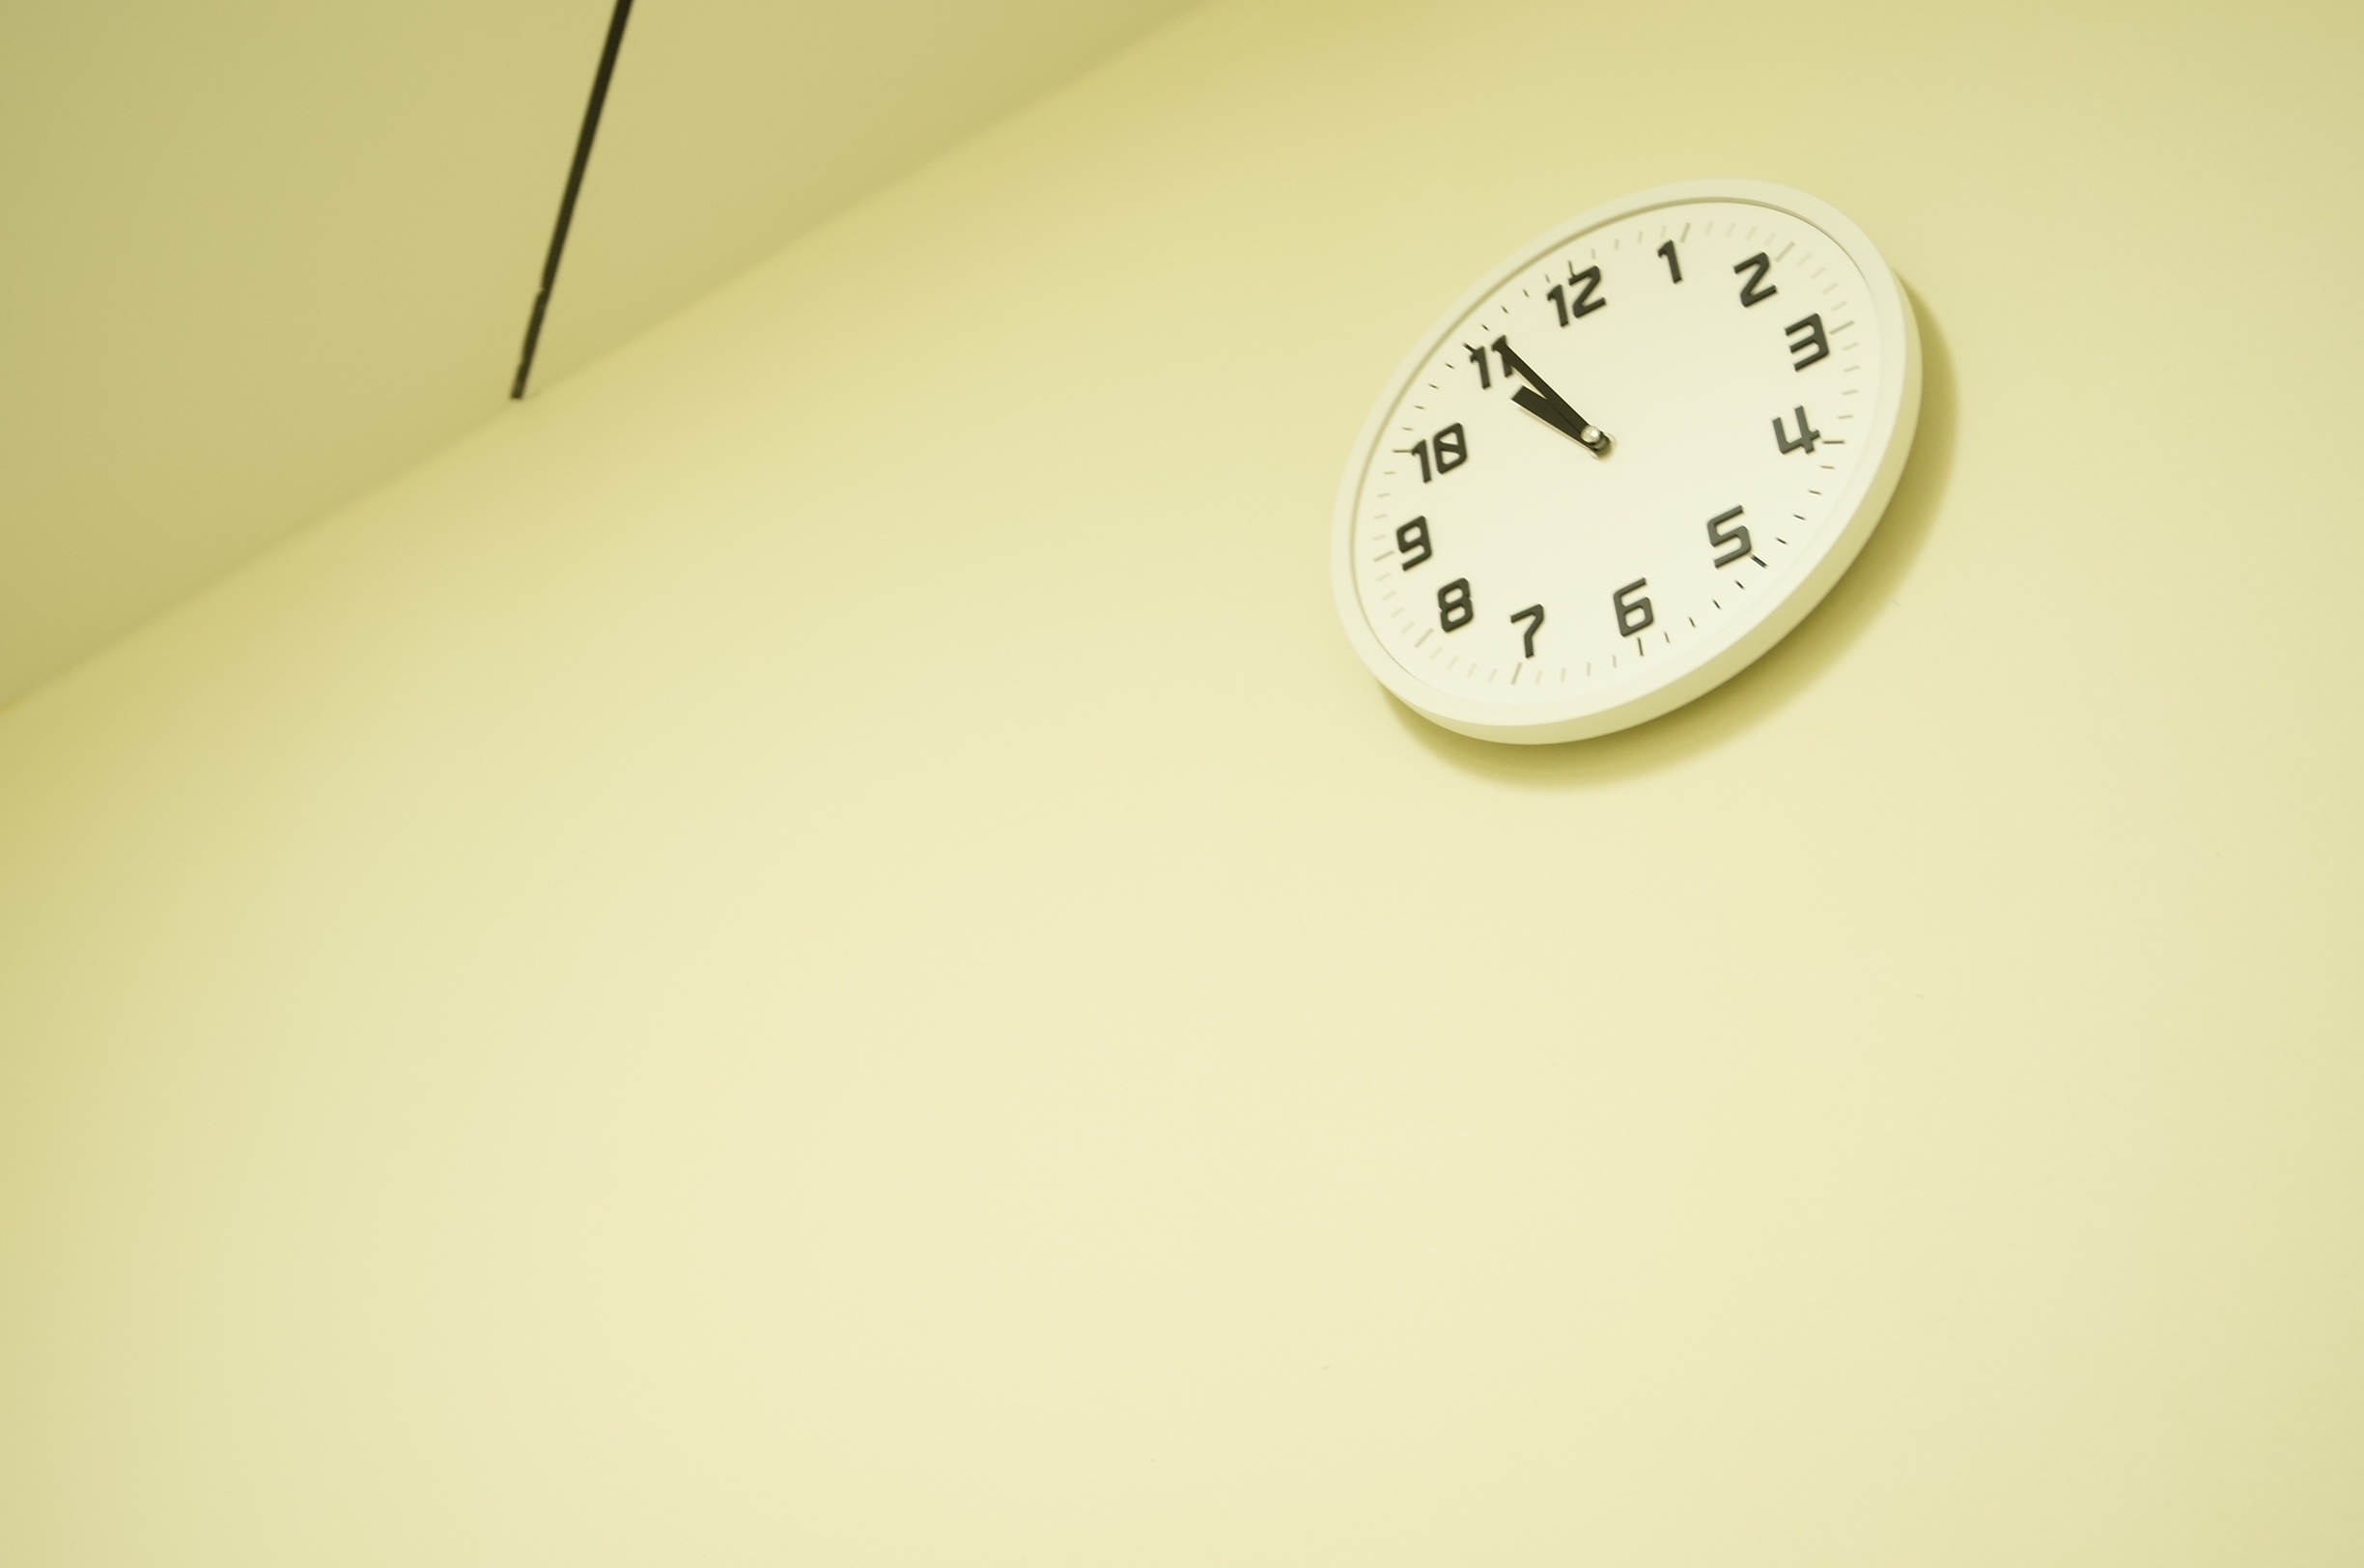
hand, light, white, clock, time, office, lamp, lighting, circle, product, study, shape, test, company, promise, night shift, office workers, plumbing fixture